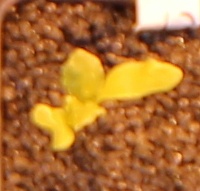
Label: Sugar beet